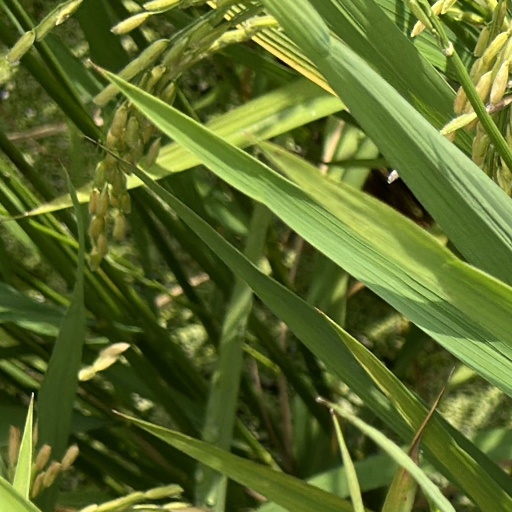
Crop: rice